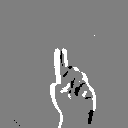
ASL letter: d